Rhode Island banking crisis

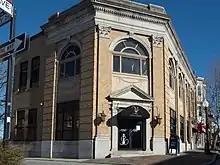
photo of a building facade

Heritage Loan & Investment was a bank in the Federal Hill neighborhood of Providence, Rhode Island. In 1990, examiners with the state's Department of Business Regulation (DBR) discovered $13 million of fraudulent loans in the bank's records that had purportedly been made to 128 people and businesses that never asked for or received a loan. The loans had been fabricated by bank president, Joseph Mollicone Jr., who began taking money from the bank in 1986 and had set up more than 90 businesses to funnel the money through. The "Providence Journal" reported that "he became legendary for dodging questions about missing bank records, once suggesting to a bank examiner: 'Let's have a muffin'."